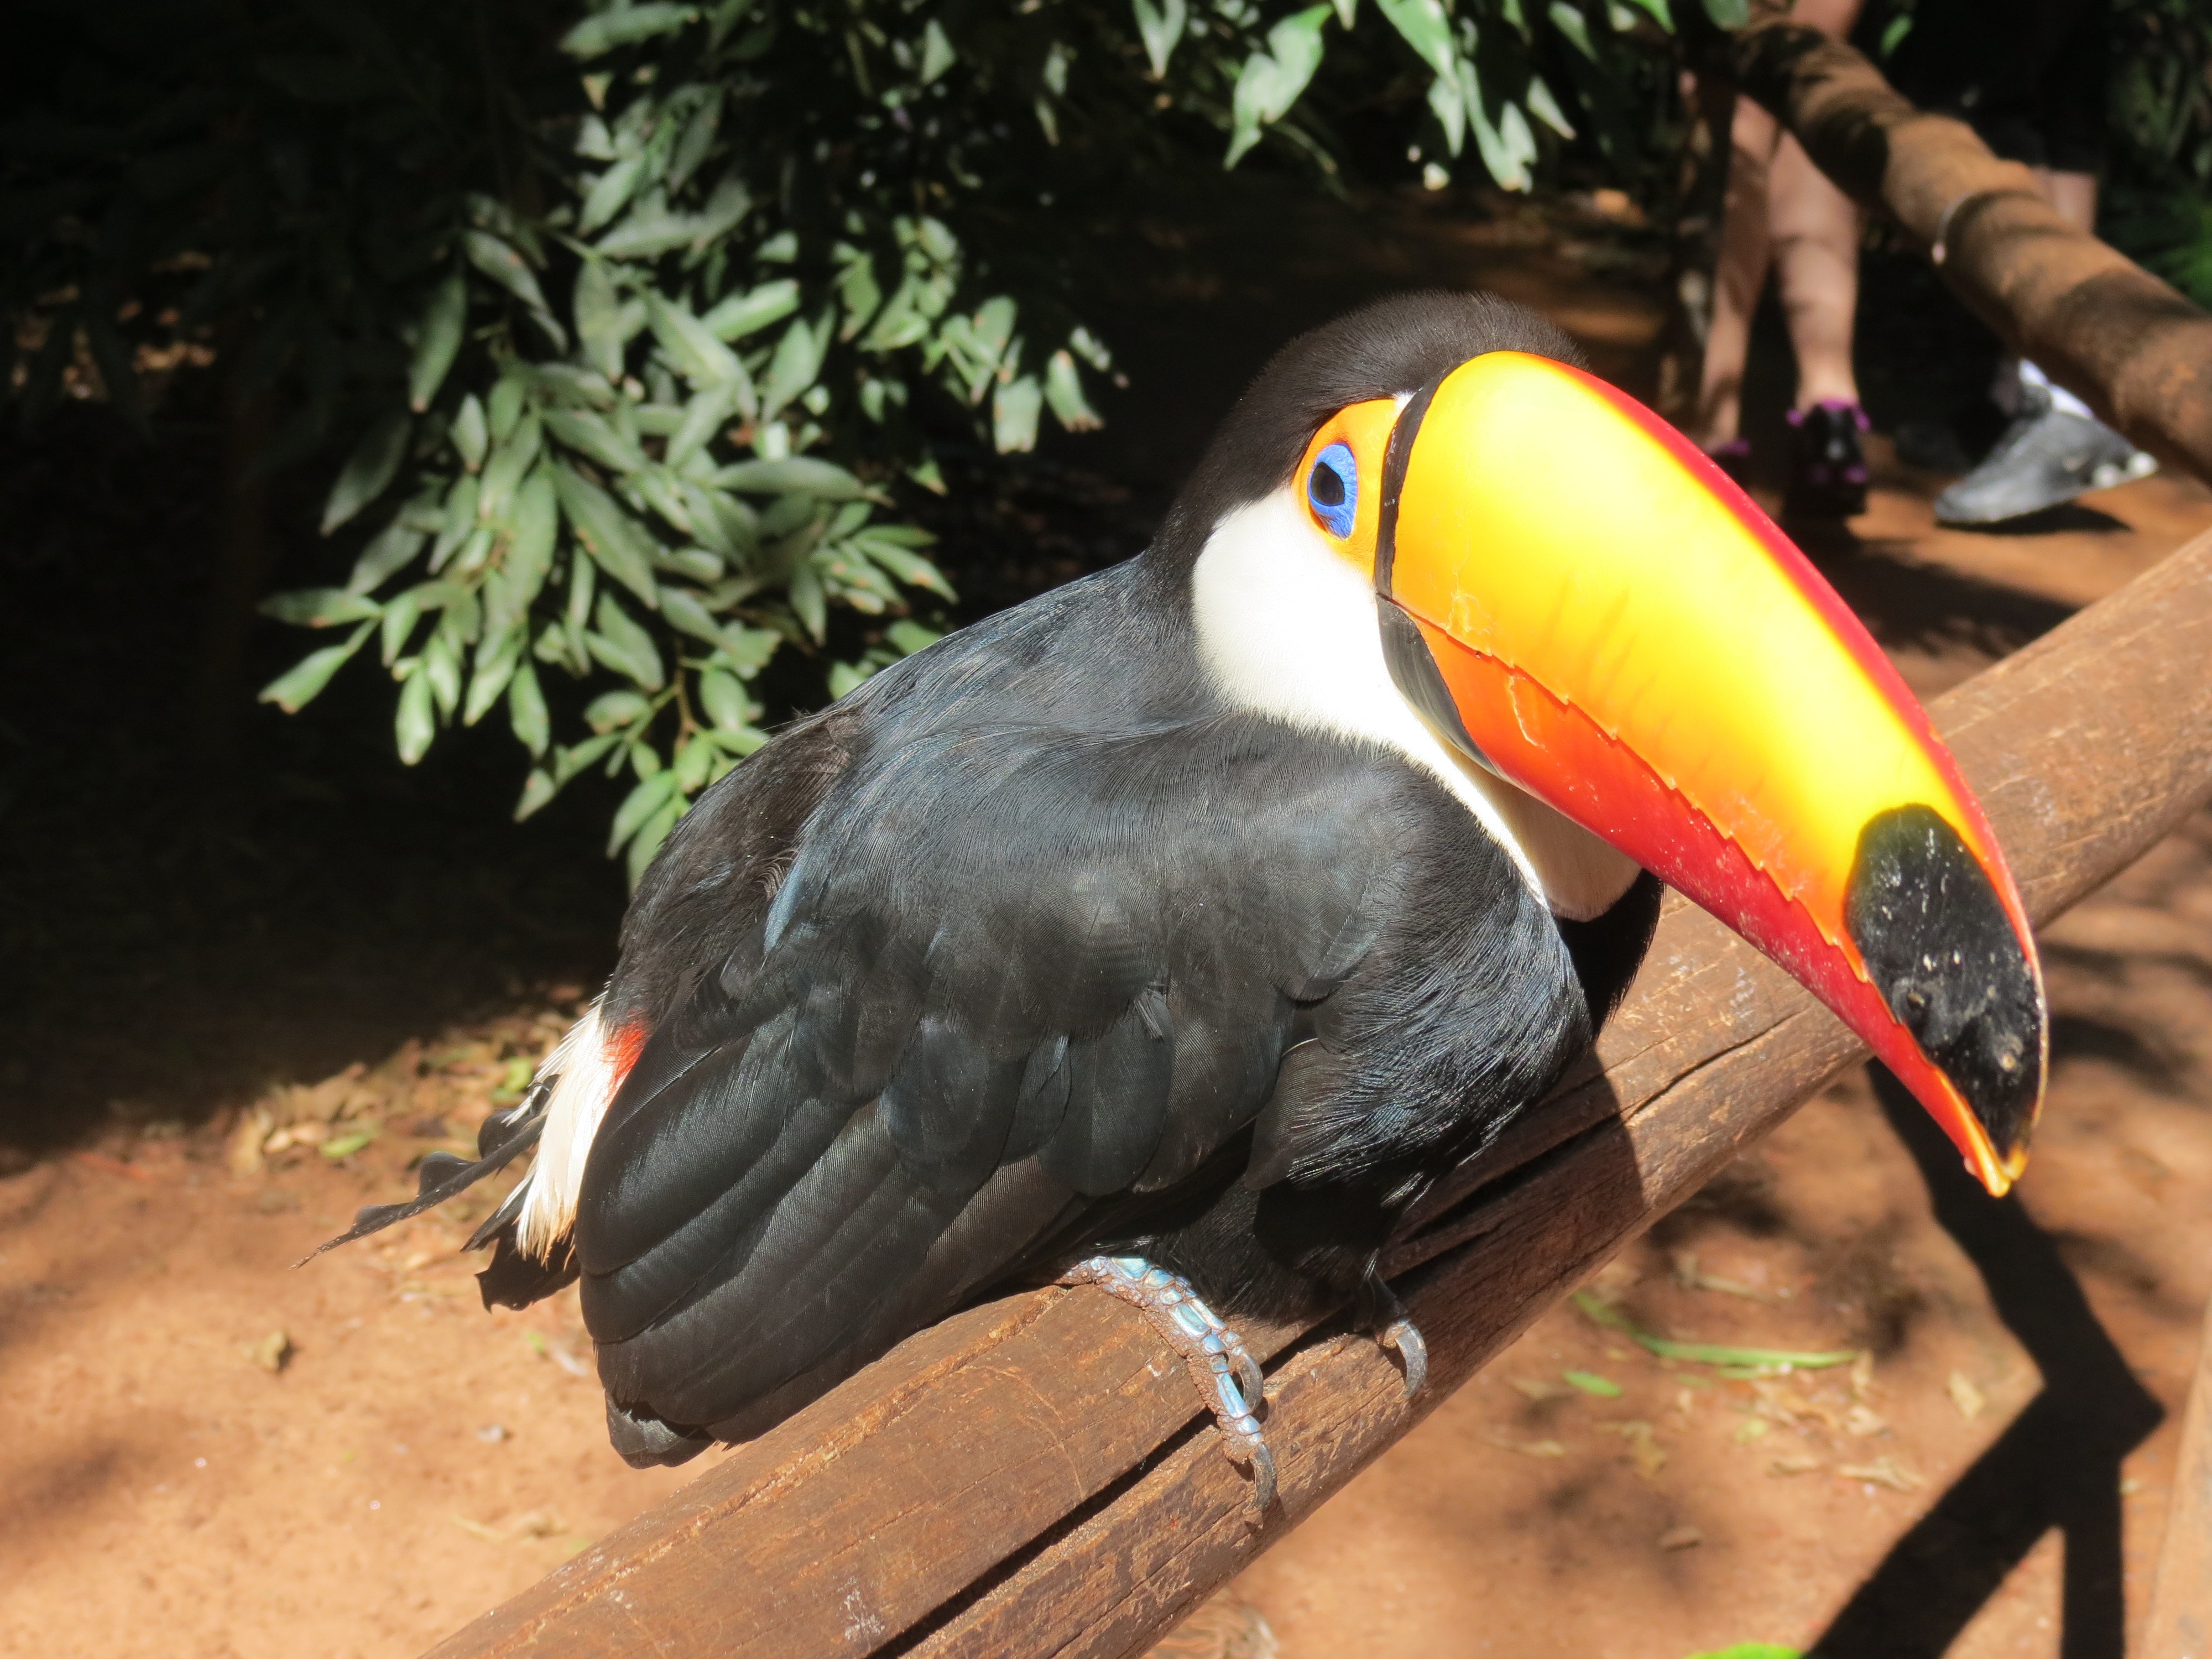
forest, bird, wildlife, zoo, beak, fauna, birds, vertebrate, tucano, brazil, toucan, large spout, piciformes, toucans